Eurialo De Michelis

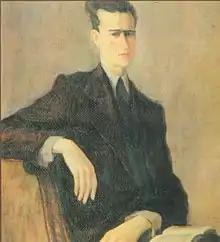

Eurialo De Michelis (23 October 1904 – 17 December 1990) was an Italian writer, poet and literary critic born in Salerno in Mezzogiorno.